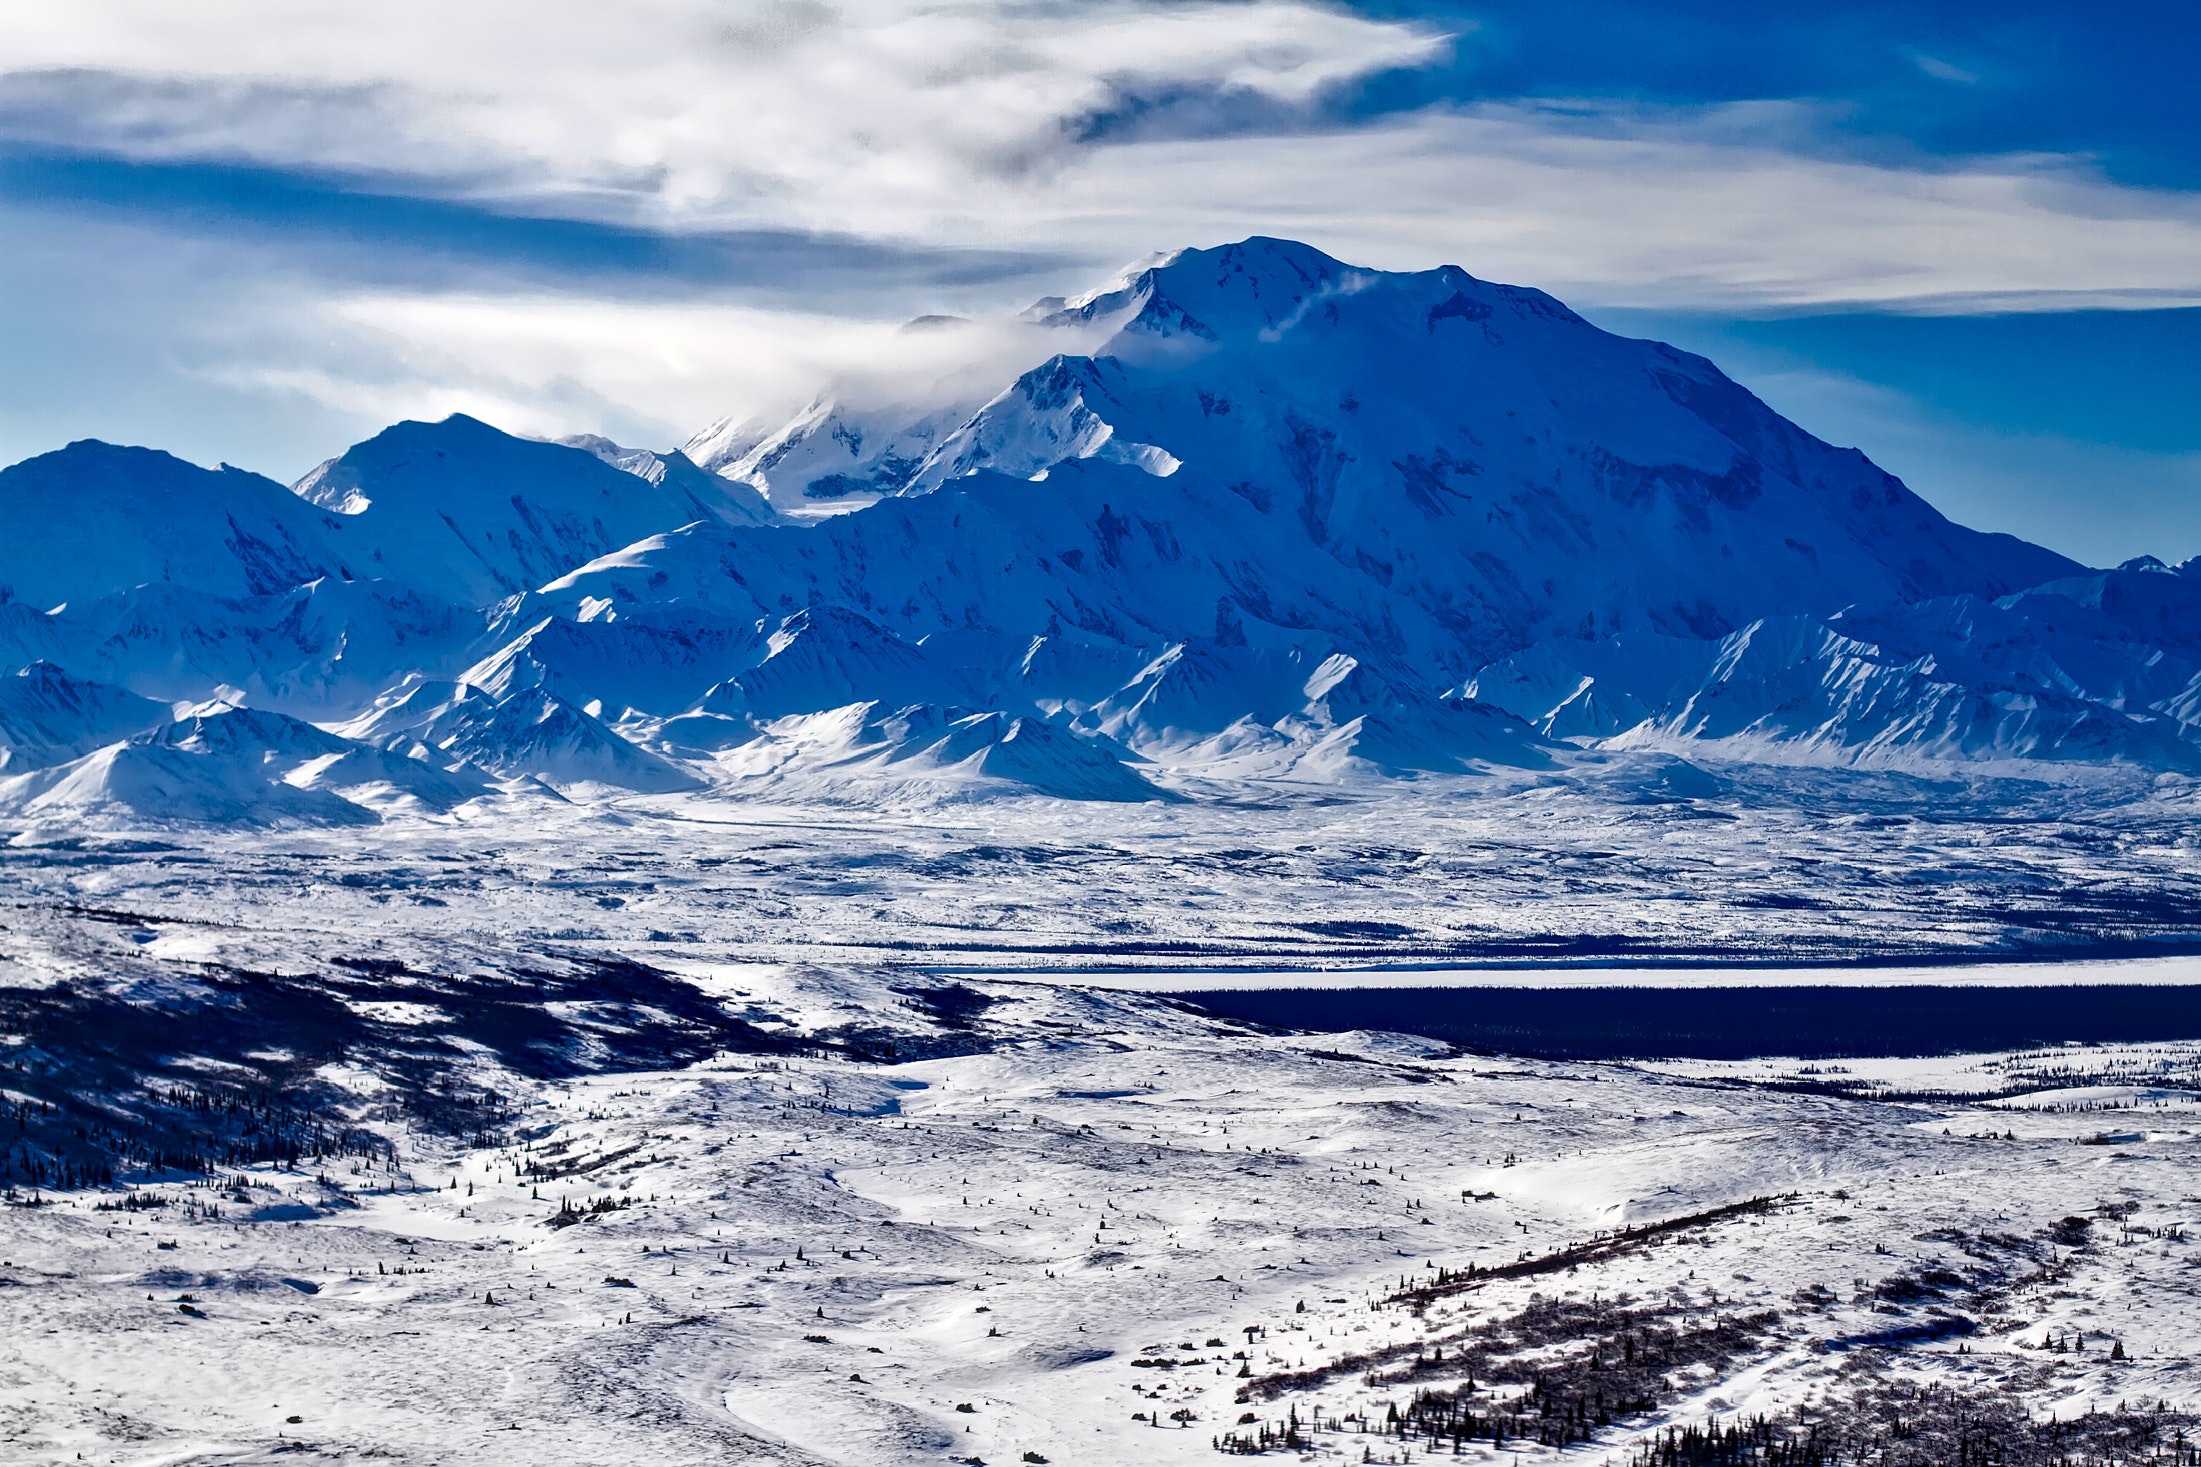
mountainous landforms, mountain, mountain range, sky, natural landscape, ridge, wilderness, alps, massif, cloud, snow, highland, glacial landform, fell, mount scenery, summit, landscape, glacier, hill, winter, ice cap, tundra, hill station, geological phenomenon, cumulus, national park, valley, moraine, ocean, ar te, world, plain, tourism